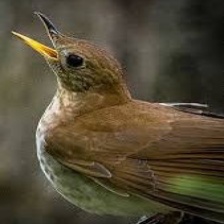
Species: VEERY
Scientific name: CATHARUS FUSCESCENS